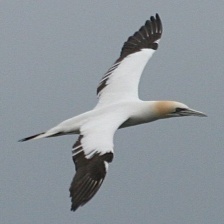
Species: NORTHERN GANNET
Scientific name: MORUS BASSANUS